Roman Republic

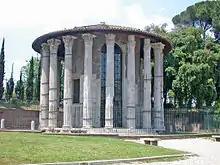
The Temple of Hercules Victor, Rome, built in the mid-2nd century BC, most likely by Lucius Mummius Achaicus, victor of the Achaean War

To hasten the end of the war, the consuls for 256 BC decided to carry the operations to Africa, on Carthage's homeland. The consul Marcus Atilius Regulus landed on the Cap Bon peninsula with about 18,000 soldiers. He captured the city of Aspis, repulsed Carthage's counterattack at Adys, and took Tunis. The Carthaginians hired Spartan mercenaries, led by Xanthippus, to command their troops. In 255, the Spartan general marched on Regulus, crushing the Roman infantry on the Bagradas plain; only 2,000 soldiers escaped, and Regulus was captured. The consuls for 255 nonetheless won a naval victory at Cape Hermaeum, where they captured 114 warships. This success was spoilt by a storm that annihilated the victorious navy: 184 ships of 264 sank, 25,000 soldiers and 75,000 rowers drowned. The "corvus" considerably hindered ships' navigation and made them vulnerable during tempest. It was abandoned after another similar catastrophe in 253 BC. These disasters prevented any significant campaign between 254 and 252 BC.